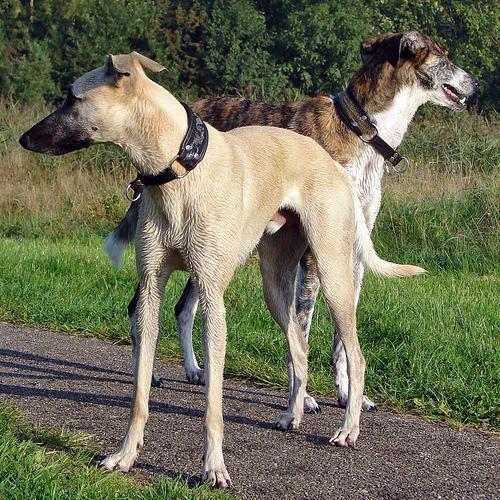
whippet